Americanization (immigration)

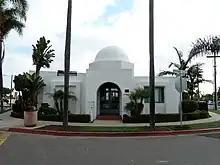
The Americanization School, built in Oceanside, California in 1931, is an example of a school built to help Spanish-speaking immigrants learn English and civics.

Americanization is the process of an immigrant to the United States becoming a person who shares American culture, values, beliefs, and customs by assimilating into the American nation. This process typically involves learning the American English language and adjusting to American culture, values, and customs. It can be considered another form of, or an American subset of Anglicization.